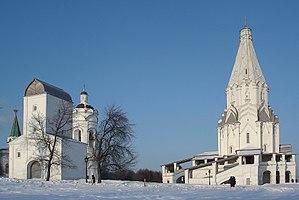
L'église de l'Ascension de Kolomenskoïe est une église orthodoxe de l'éparchie de Moscou. Elle se trouve dans le district administratif sud de Moscou appelé Nagatinski Zaton, dans le village de Kolomenskoïe. C'est un chef-d'œuvre de l'architecture mondiale et le premier ou l'un des premiers édifices religieux en pierre reprenant la forme de chatior en Russie.